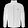
Label: Coat